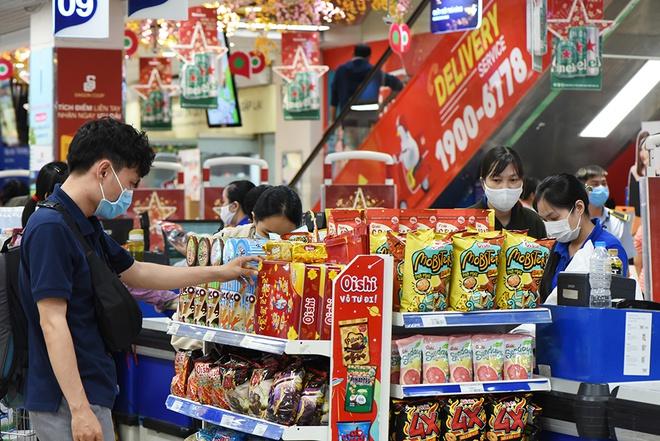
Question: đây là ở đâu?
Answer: ở trong một siêu thị